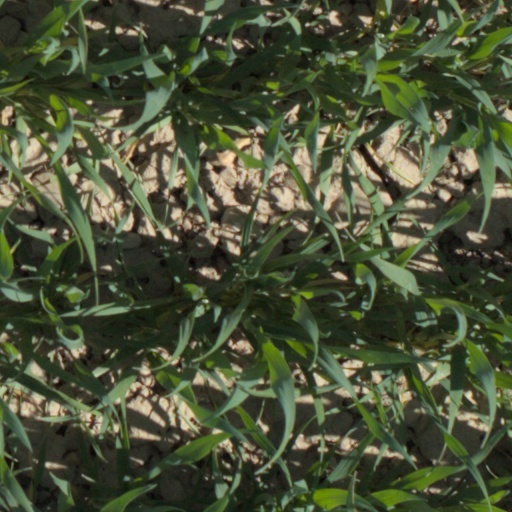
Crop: wheat